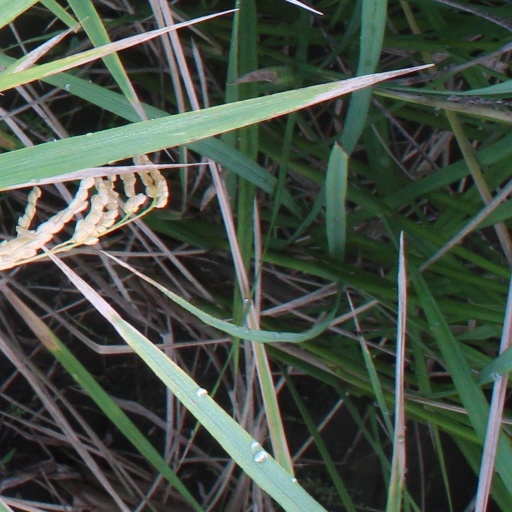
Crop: rice